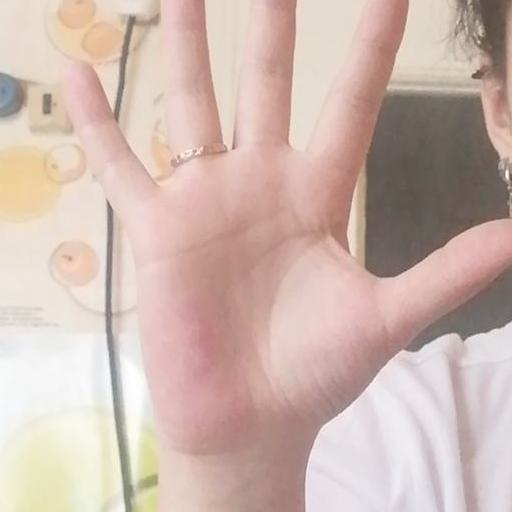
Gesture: palm